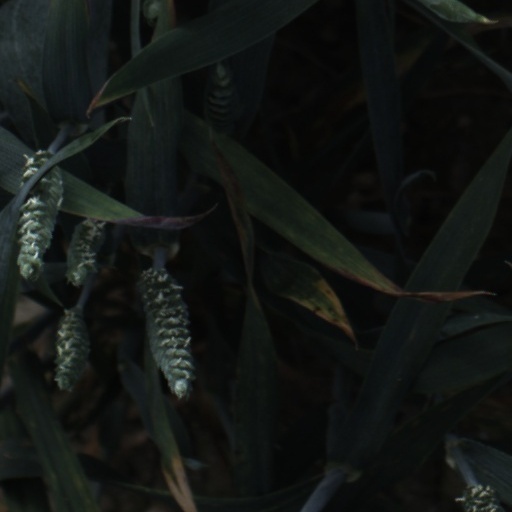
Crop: wheat